Casey House (Mountain Home, Arkansas)

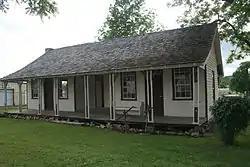

The Casey House is a historic house on the Baxter County Fairgrounds in Mountain Home, Arkansas. Still at its original location when built c. 1858, is a well-preserved local example of a dog trot house, a typical Arkansas pioneer house. It is a rectangular structure made out of two log pens with a breezeway in between. It is finished in clapboard siding on the outside walls, and the breezeway is finished with flushboarding. A porch extends the width of the house front, and is sheltered by the side-gable roof that also covers the house. Colonel Casey, its builder, was one of Mountain Home's first settlers, and its first representative in the Arkansas legislature.